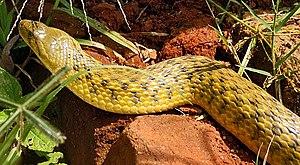
Xenochrophis piscator est une espèce de serpents de la famille des Natricidae.